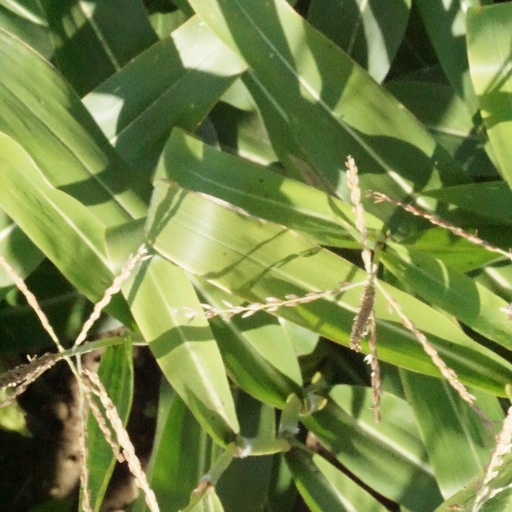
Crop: maize; corn